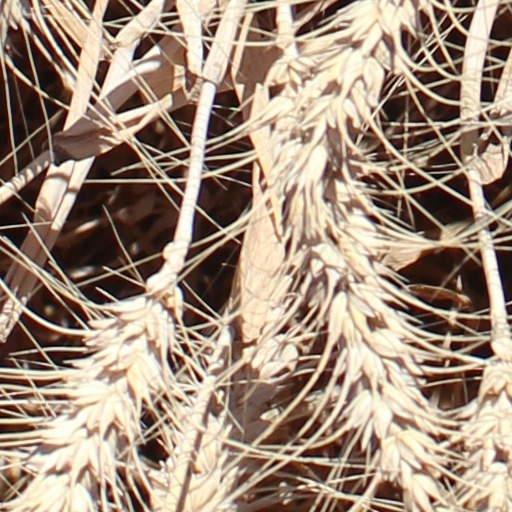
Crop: wheat